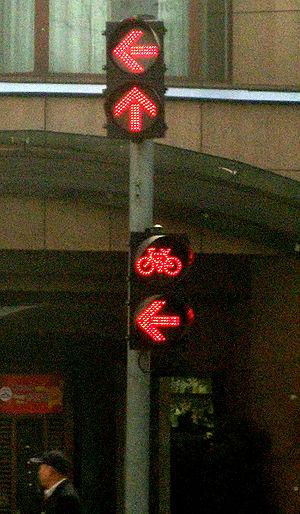
En Chine
Un feu de circulation routière, aussi appelé feu rouge, feu tricolore ou simplement lumière au Canada francophone, est un dispositif permettant la régulation du trafic routier entre les usagers de la route, les véhicules et les piétons.